Foreign policy of Vladimir Putin

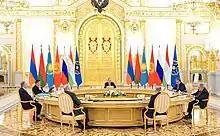
Putin hosted a meeting of the Russian-led military alliance, the Collective Security Treaty Organization (CSTO), in Moscow on 16 May 2022

The resumption of long-distance flights of Russia's strategic bombers was followed by the announcement by Russian Defense Minister Anatoliy Serdyukov during his meeting with Putin on 5 December 2007, that 11 ships, including the aircraft carrier "Kuznetsov", would take part in the first major Russian Navy sortie into the Mediterranean since Soviet times. The sortie was to be backed up by 47 aircraft, including strategic bombers. According to Serdyukov, this was an effort to resume regular Russian naval patrols on the world's oceans, the view that was also supported by Russian media. The military analyst from "Novaya Gazeta" Pavel Felgenhauer said that the accident-prone "Kuznetsov" was scarcely seaworthy and was more of a menace to her crew than any putative enemy.